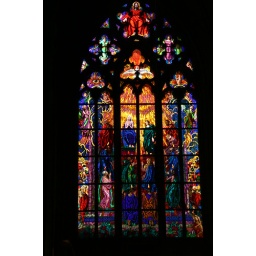
Stained glass window in the cathedral on the castle hill above Prague